John G. Avildsen

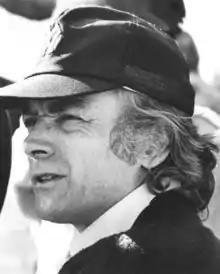
Avildsen in 1975

John Guilbert Avildsen (December 21, 1935 – June 16, 2017) was an American film director. He is best known for directing "Rocky" (1976), which earned him the Academy Award for Best Director. He is also renowned for directing the first three films in "The Karate Kid" franchise (1984–1989). Other films he directed include "Joe" (1970), "Save the Tiger" (1973), "The Formula" (1980), "Neighbors" (1981), "Lean on Me" (1989), "Rocky V" (1990), "8 Seconds" (1994), and "Inferno" (1999).